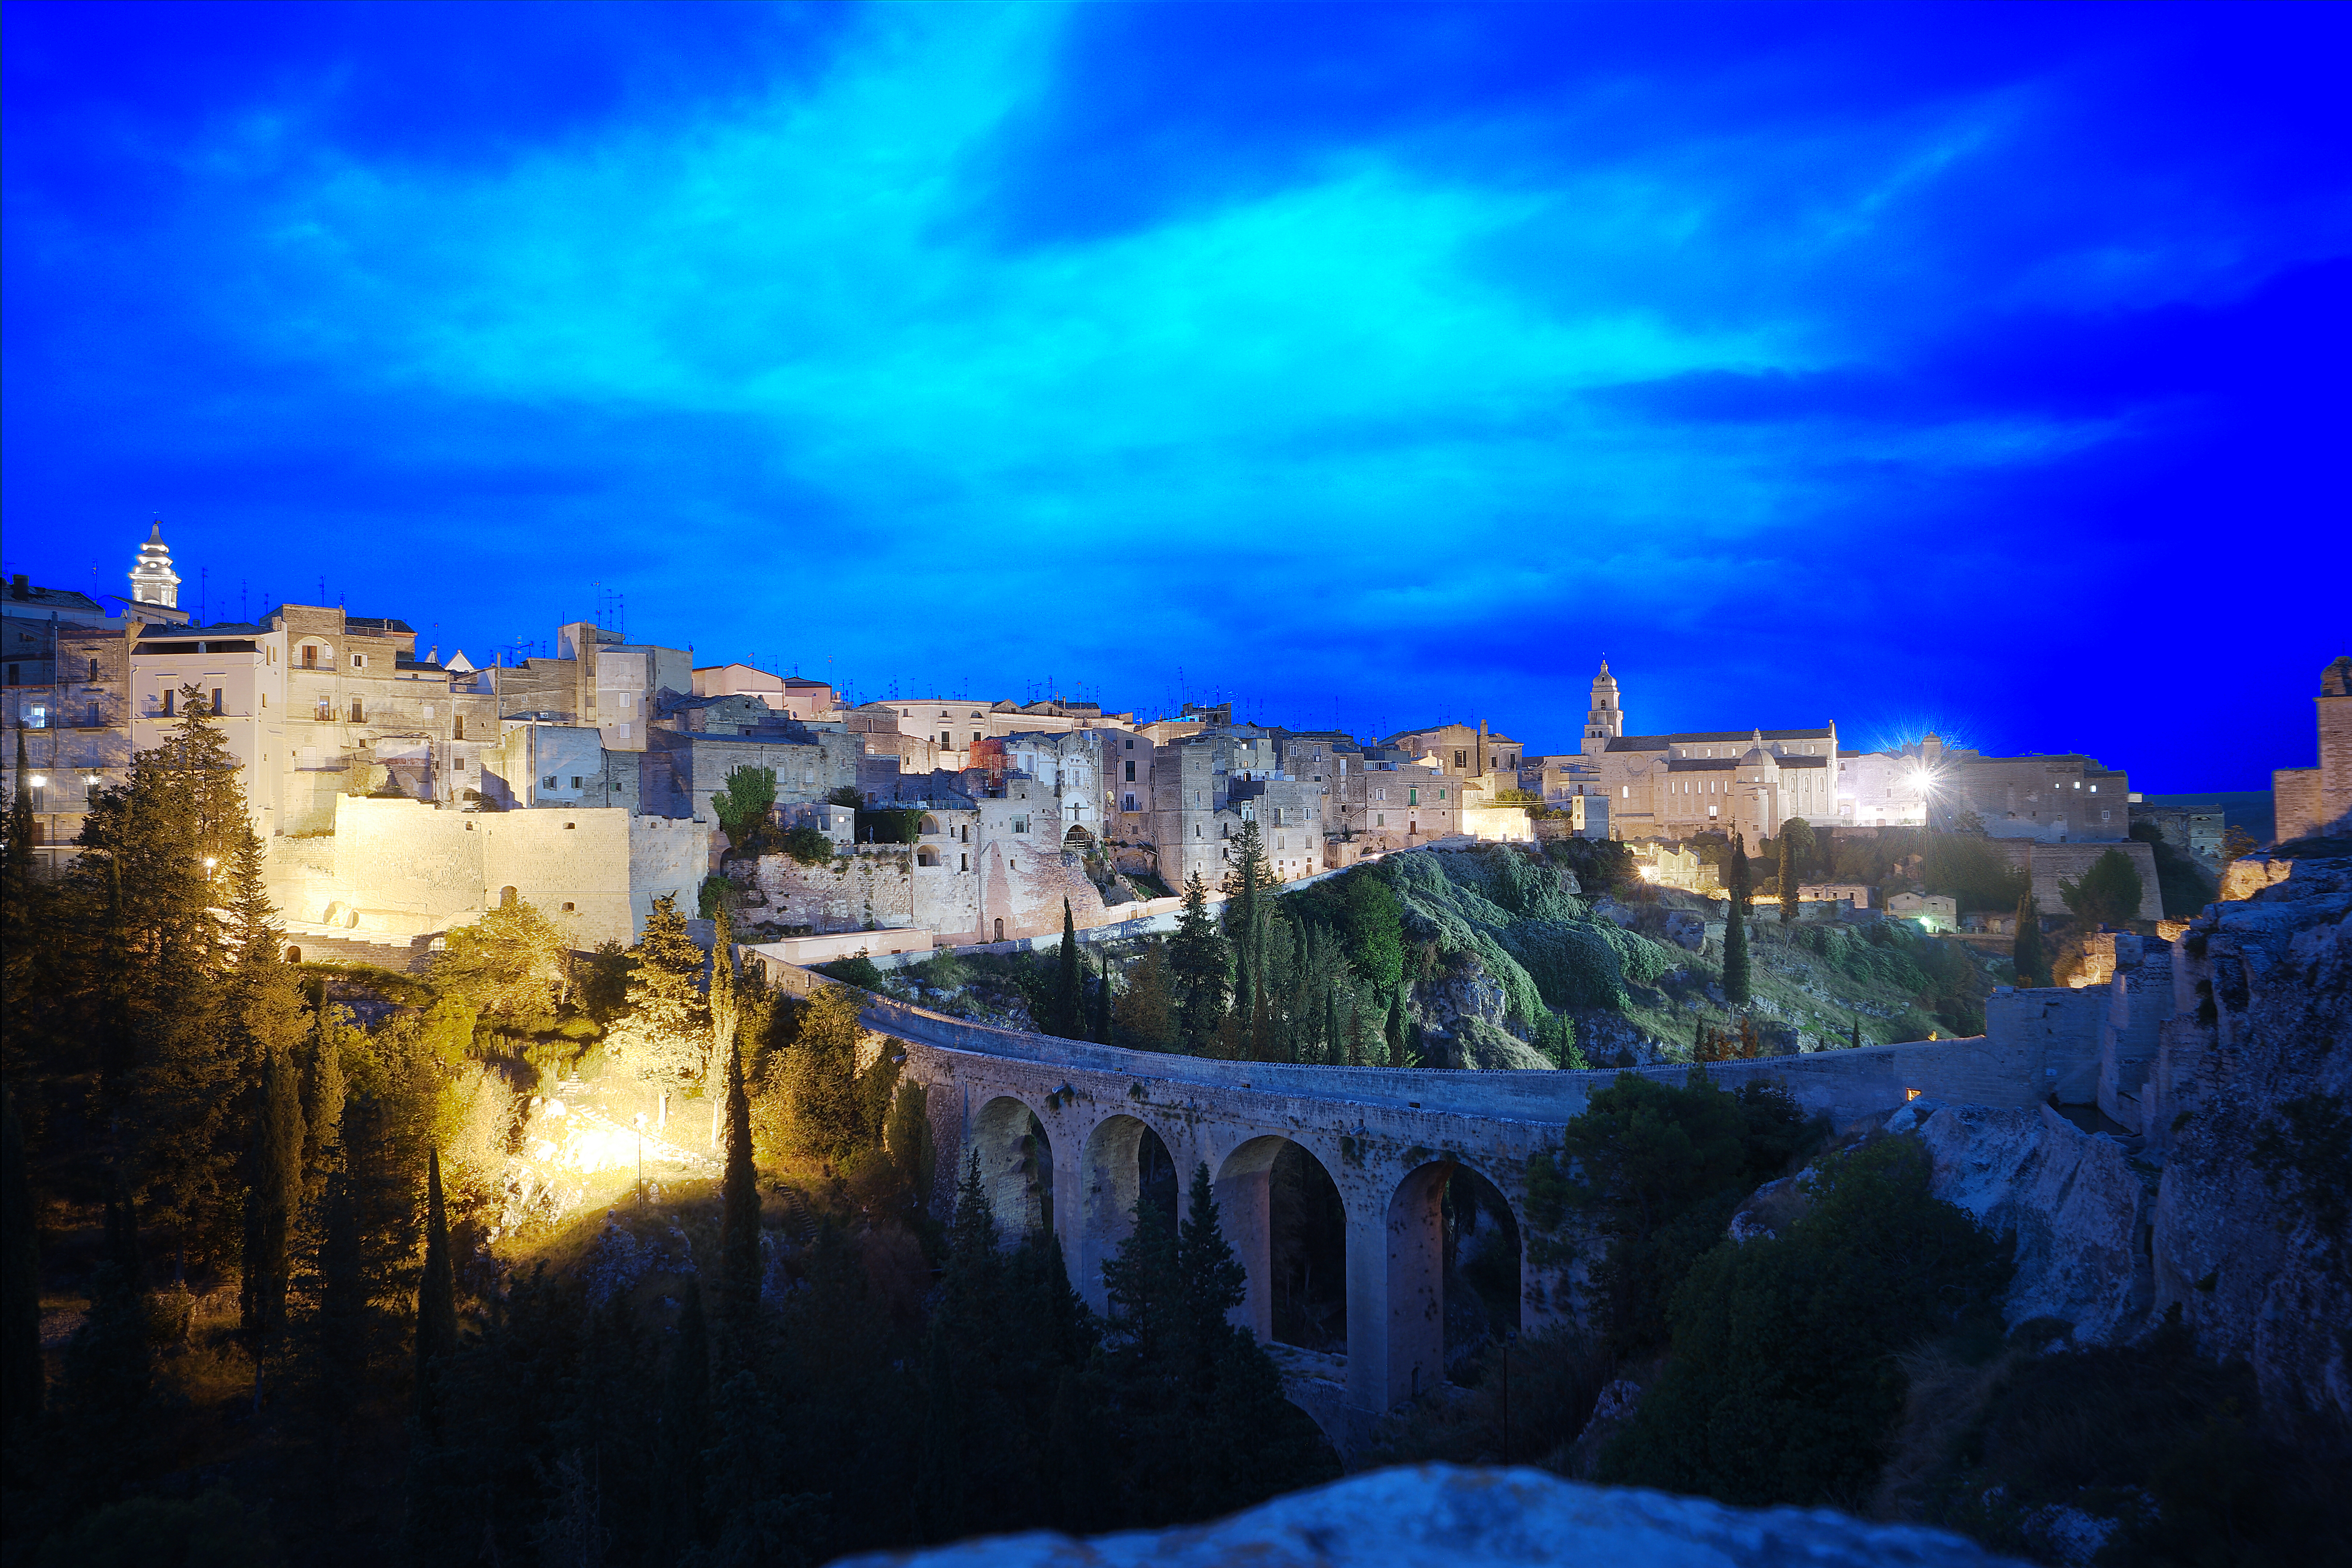
city, italy, sky, blue, landmark, light, town, night, water, cloud, architecture, tourism, landscape, world, evening, photography, bridge, river, reflection, cityscape, horizon, dusk, building